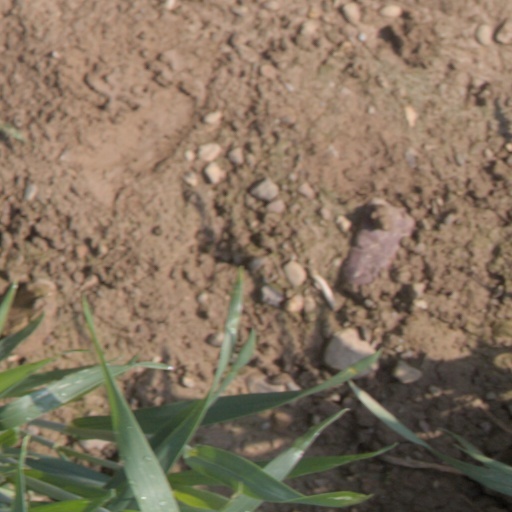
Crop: wheat